Tek Jansen

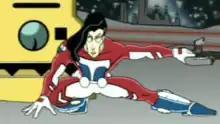
Tek Jansen, as seen in the animated series.

Tek Jansen is a fictional character featured on "The Colbert Report" and in a comic book series published by Oni Press. Jansen originated as a recurring joke in the form of a supposed self-published science fiction novel on the "Report", reportedly as a parody of Bill O'Reilly's 1998 novel, "Those Who Trespass". The character later appeared on the show in a series of animated shorts entitled "Stephen Colbert Presents Stephen Colbert's Alpha Squad 7: A Tek Jansen Adventure", with Jansen voiced by Stephen Colbert, and in 2007 became the protagonist of a five-part comic series.